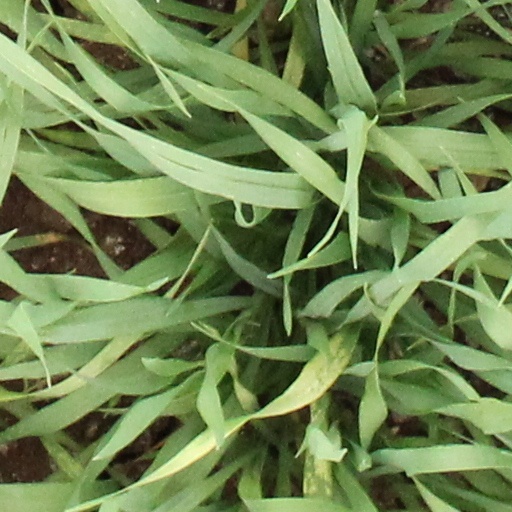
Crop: wheat